The Power (2021 Indian film)

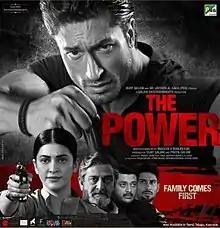
Official release poster

The Power is a 2021 Indian Hindi-language action thriller film directed by Mahesh Manjrekar and produced by Pen India Limited and Galani Entertainments. It stars Vidyut Jammwal, Mahesh Manjrekar, Shruti Haasan, Zakir Hussain, Sonal Chauhan, Medha Manjrekar, Prateik Babbar, Sachin Khedekar and Jisshu Sengupta.